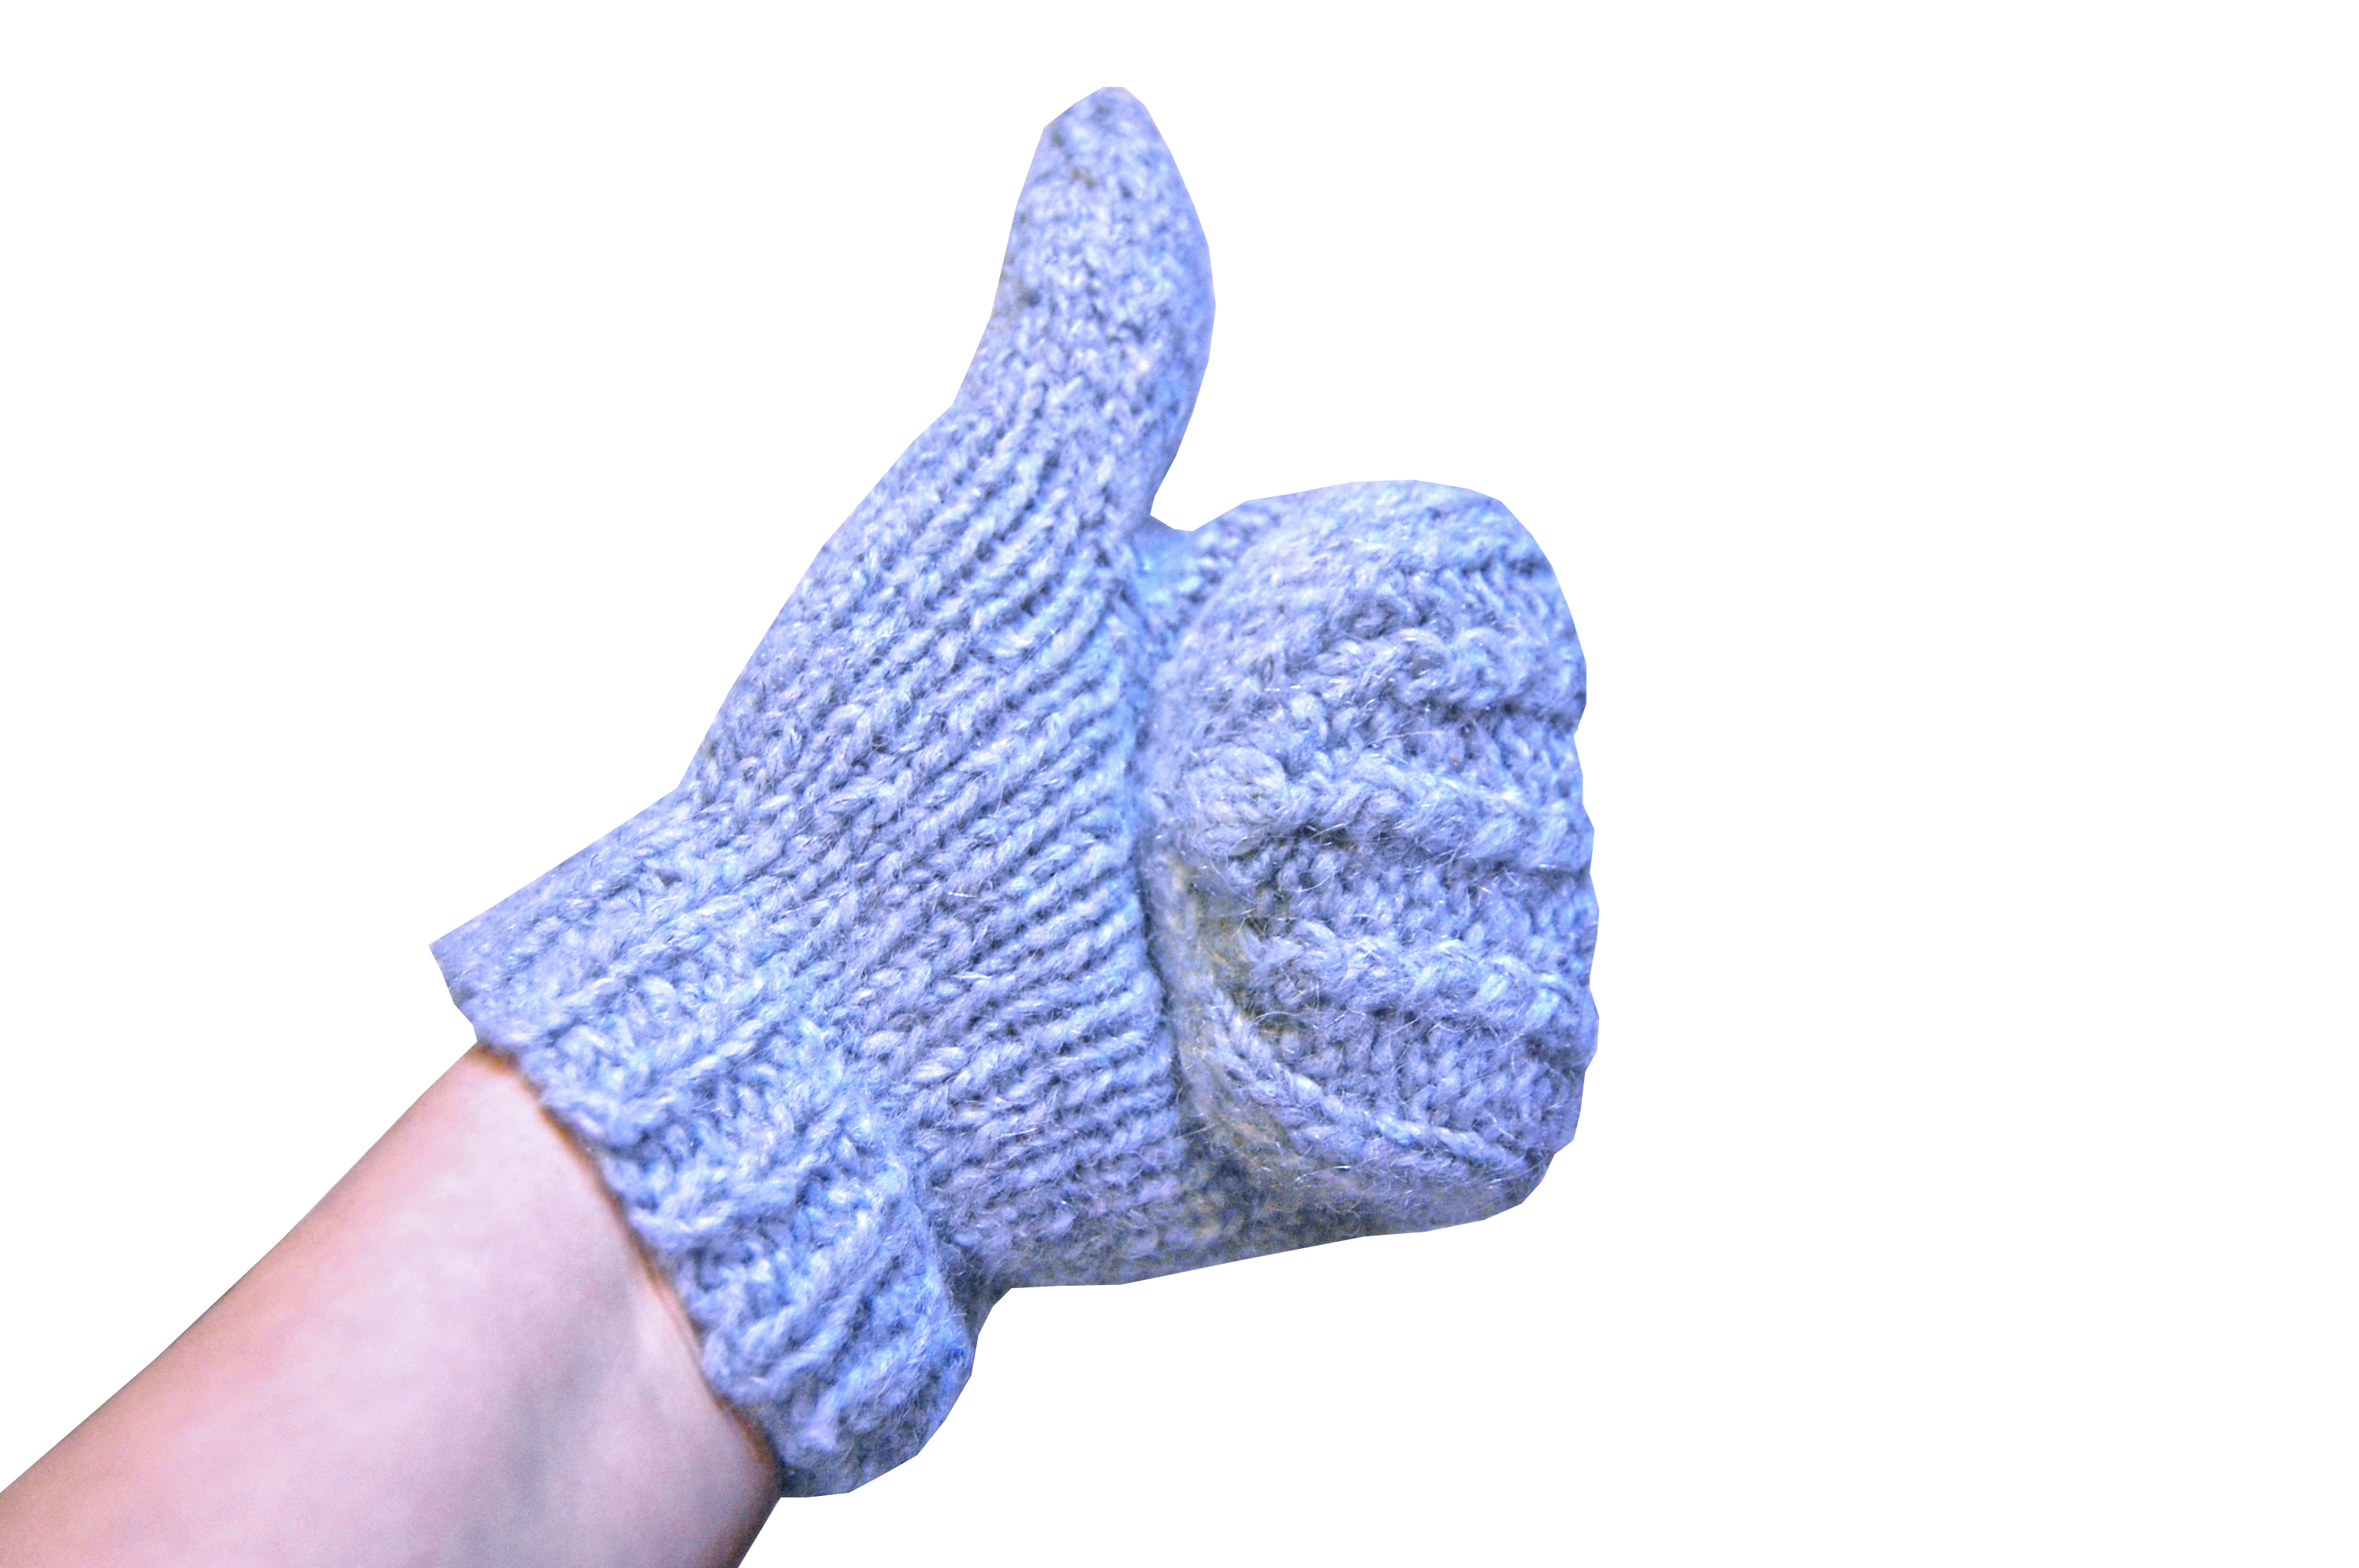
mittens, hand, cool, like, winter, warmth, new year, gestures, rest, things, object, glove, safety glove, finger, wool, electric blue, product design, woolen, thumb